Listeria monocytogenes non-coding RNA

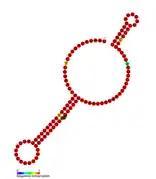
Predicted secondary structure of Listeria snRNA rli22

Listeria monocytogenes is a gram positive bacterium and causes many food-borne infections such as Listeriosis. This bacteria is ubiquitous in the environment where it can act as either a saprophyte when free living within the environment or as a pathogen when entering a host organism. Many non-coding RNAs have been identified within the bacteria genome where several of these have been classified as novel non-coding RNAs and may contribute to pathogenesis.